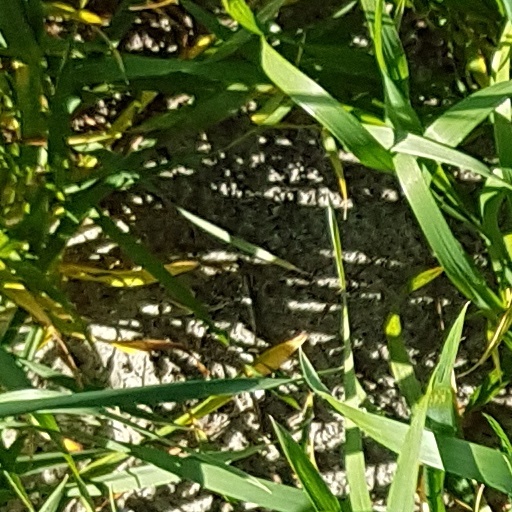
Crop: wheat